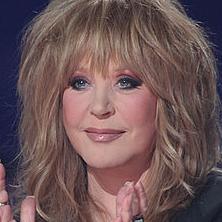
Age: 62